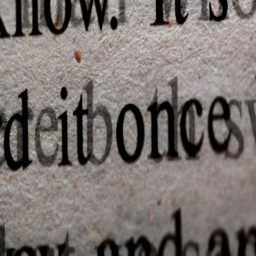
text moves on a paper very close up